ESupport

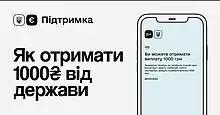
Information banner of eSupport program

eSupport is a Ukrainian state program aimed at supporting vaccination against the COVID-19 pandemic, and boosting the sectors of the economy most affected by the pandemic by providing any vaccinated Ukrainian with a one-time payout of ₴1,000 (near US$40).